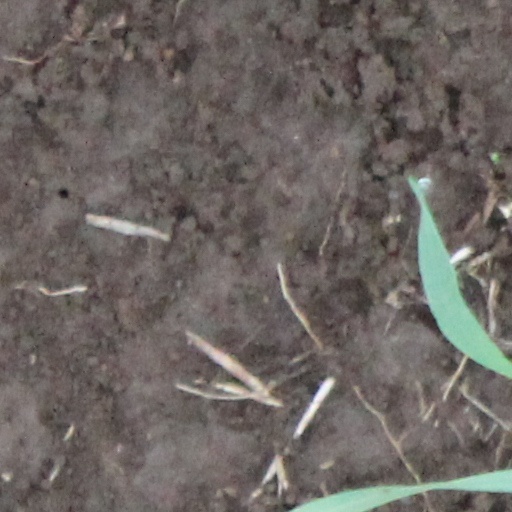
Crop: wheat